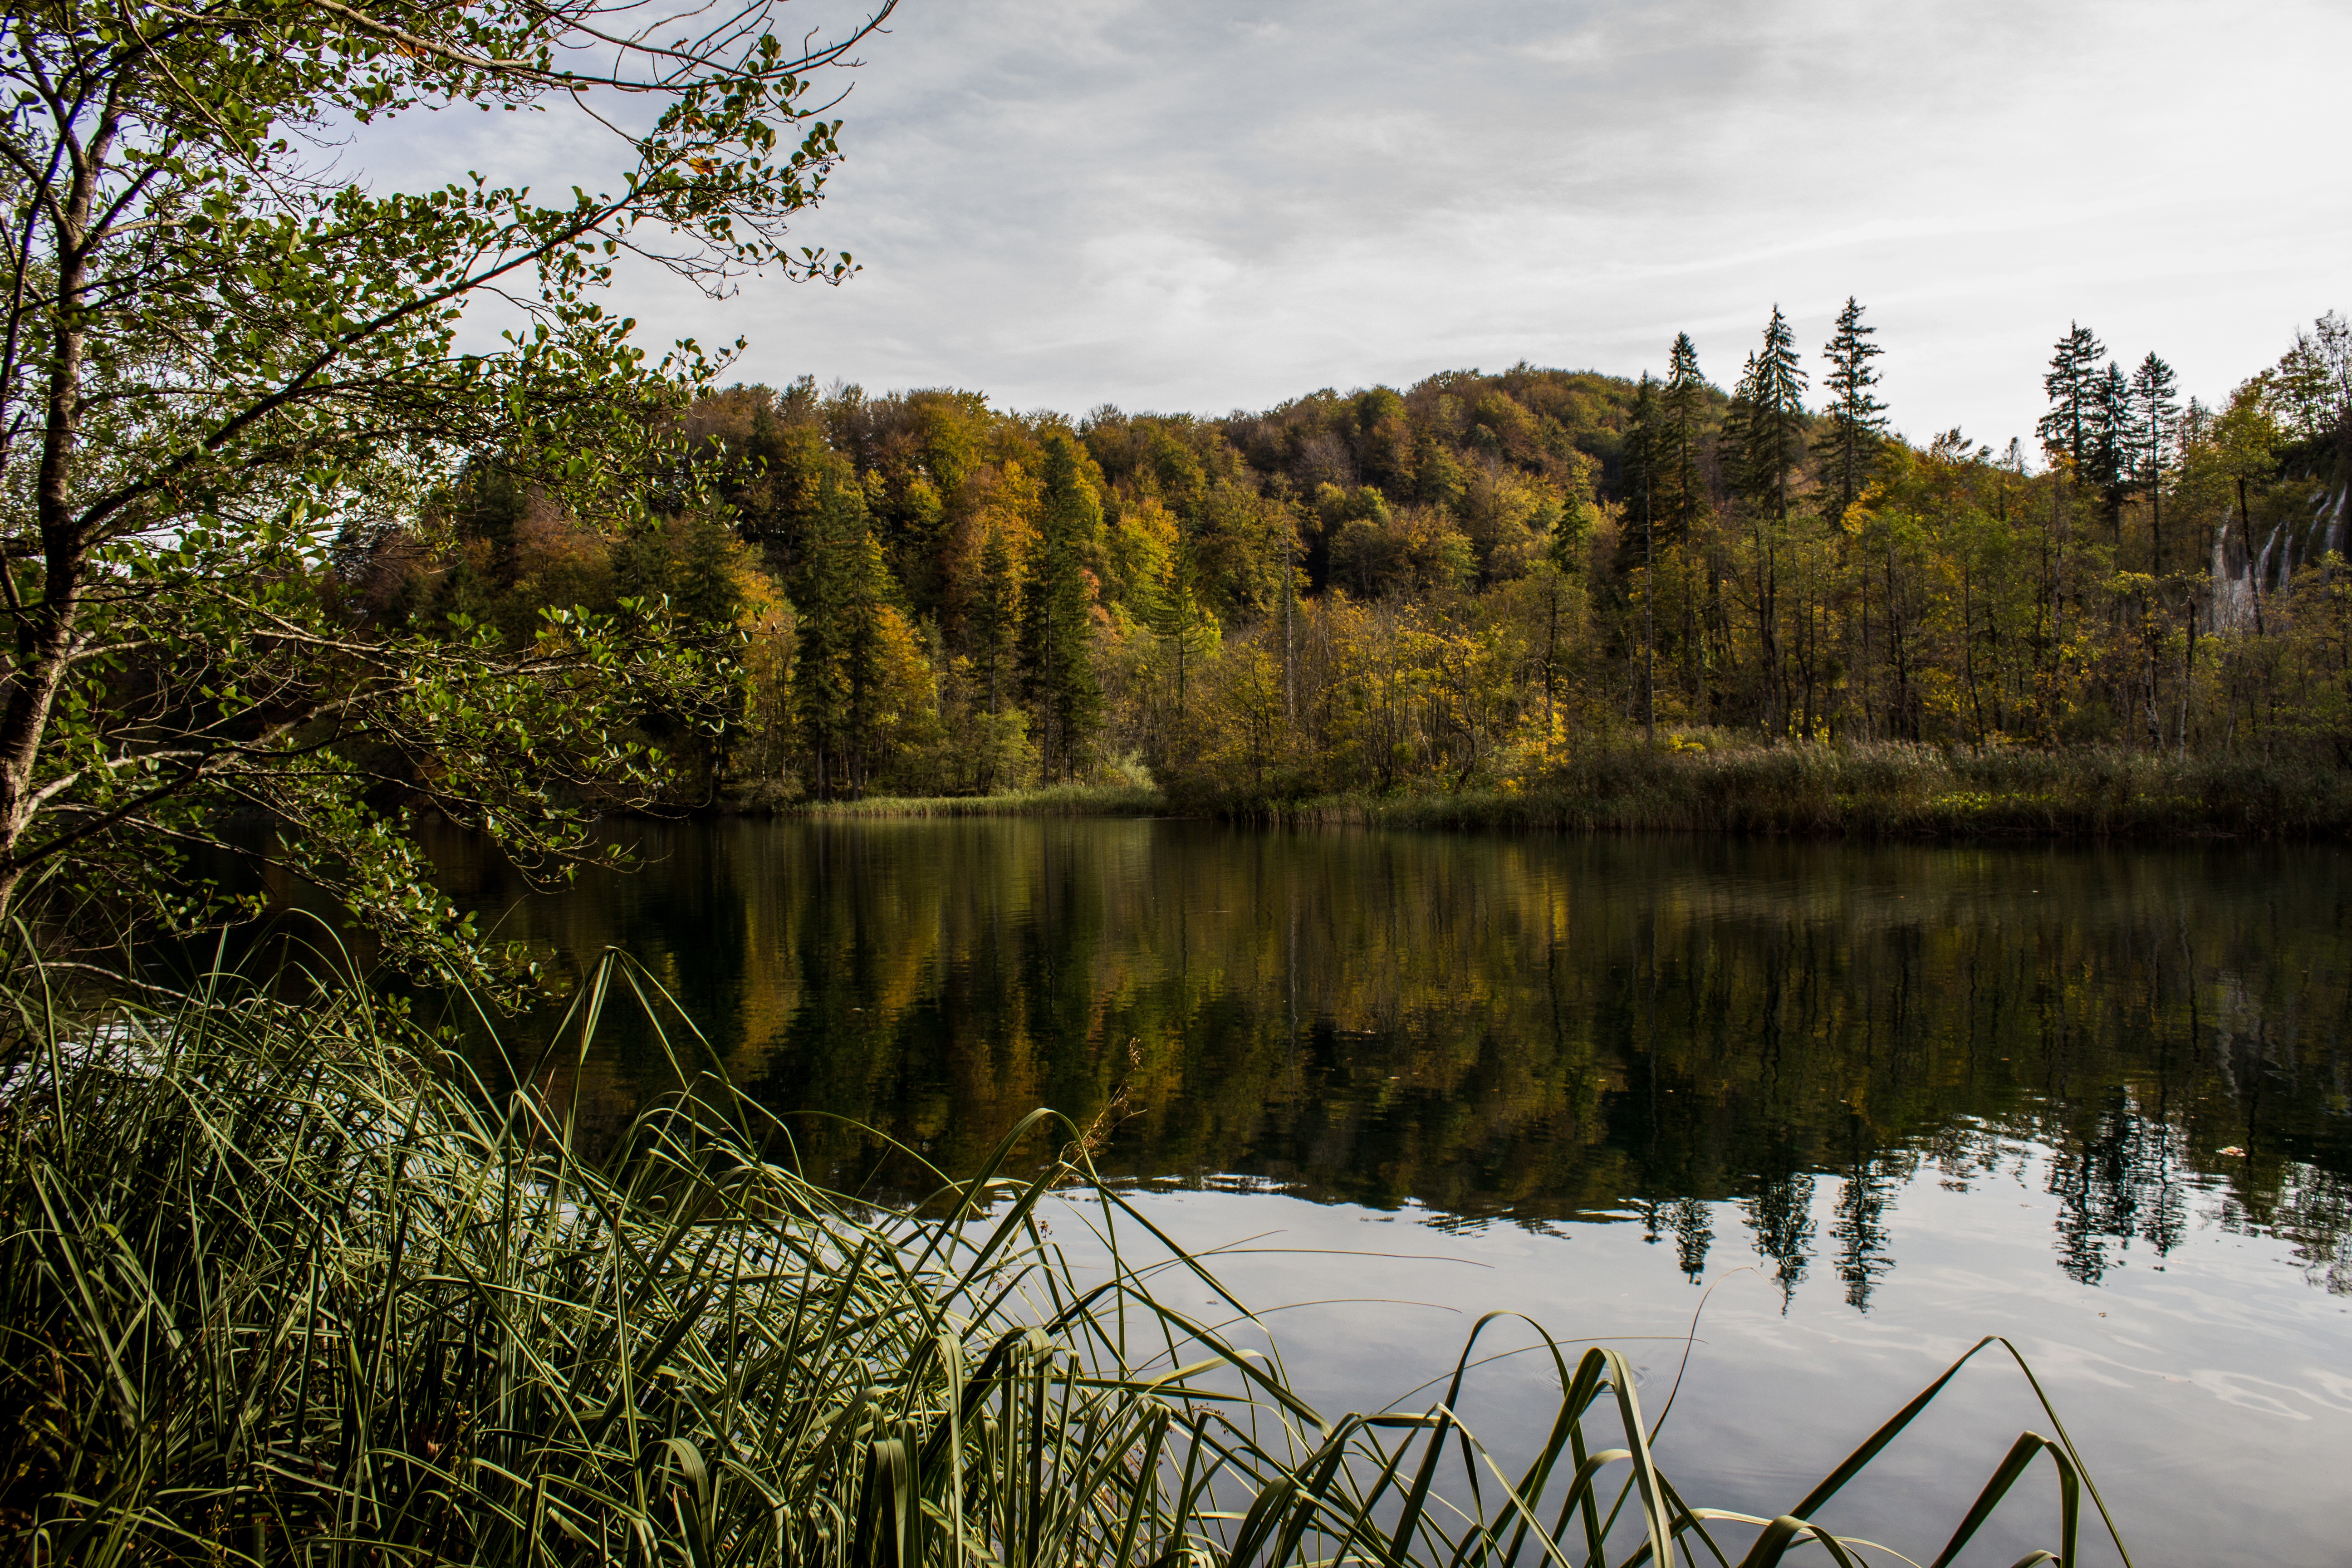
landscape, tree, water, nature, forest, grass, waterfall, wilderness, plant, leaf, fall, lake, river, pond, stream, reflection, autumn, park, reservoir, season, body of water, national, croatia, wetland, woodland, habitat, loch, ecosystem, plitvice, rural area, plitvice lakes, natural environment, woody plant